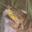
Label: frog